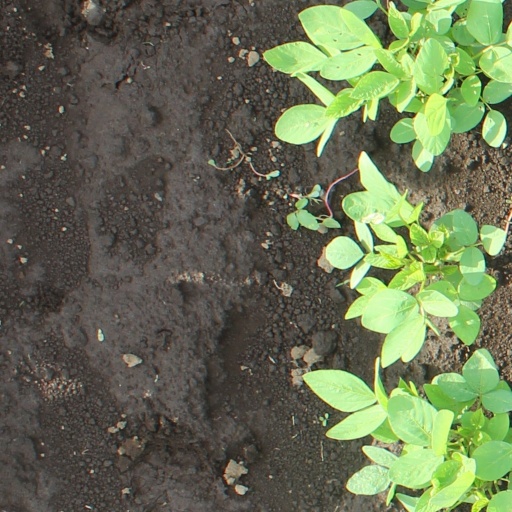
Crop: soybean